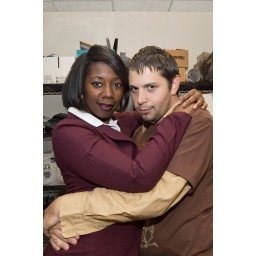
This girl rocks my world when i'm at work. This was shot in 2006 I believe.